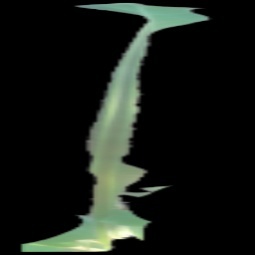
Label: Boron